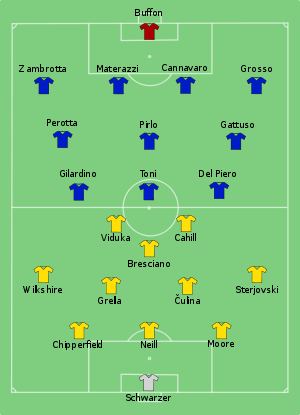
L'histoire de l'équipe d'Australie de football commence dans les années 1920.
L'équipe d'Australie de football est la sélection de joueurs australiens représentant le pays lors des compétitions internationales de football masculin, sous l'égide de la Fédération d'Australie de football.